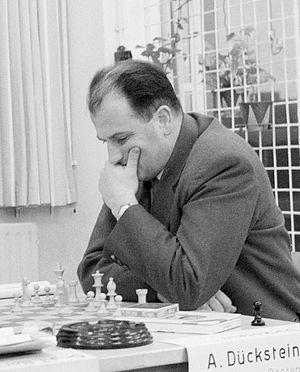
Andreas Dückstein est un joueur d'échecs autrichien né le 2 août 1927 à Budapest. Joueur amateur, Dückstein était employé du ministère des finances.